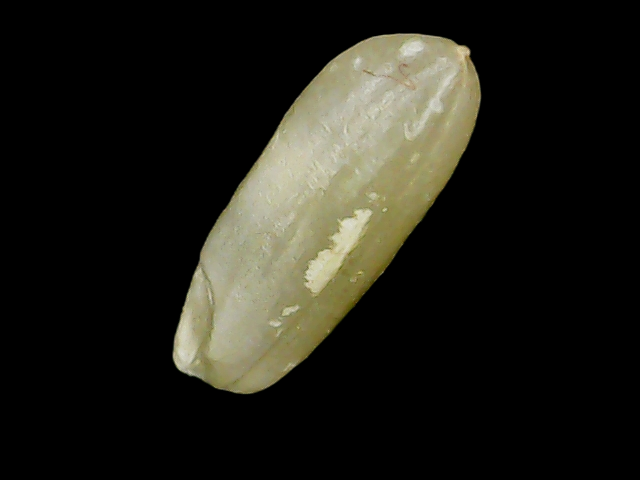
Rice variety: Binadhan23